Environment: real
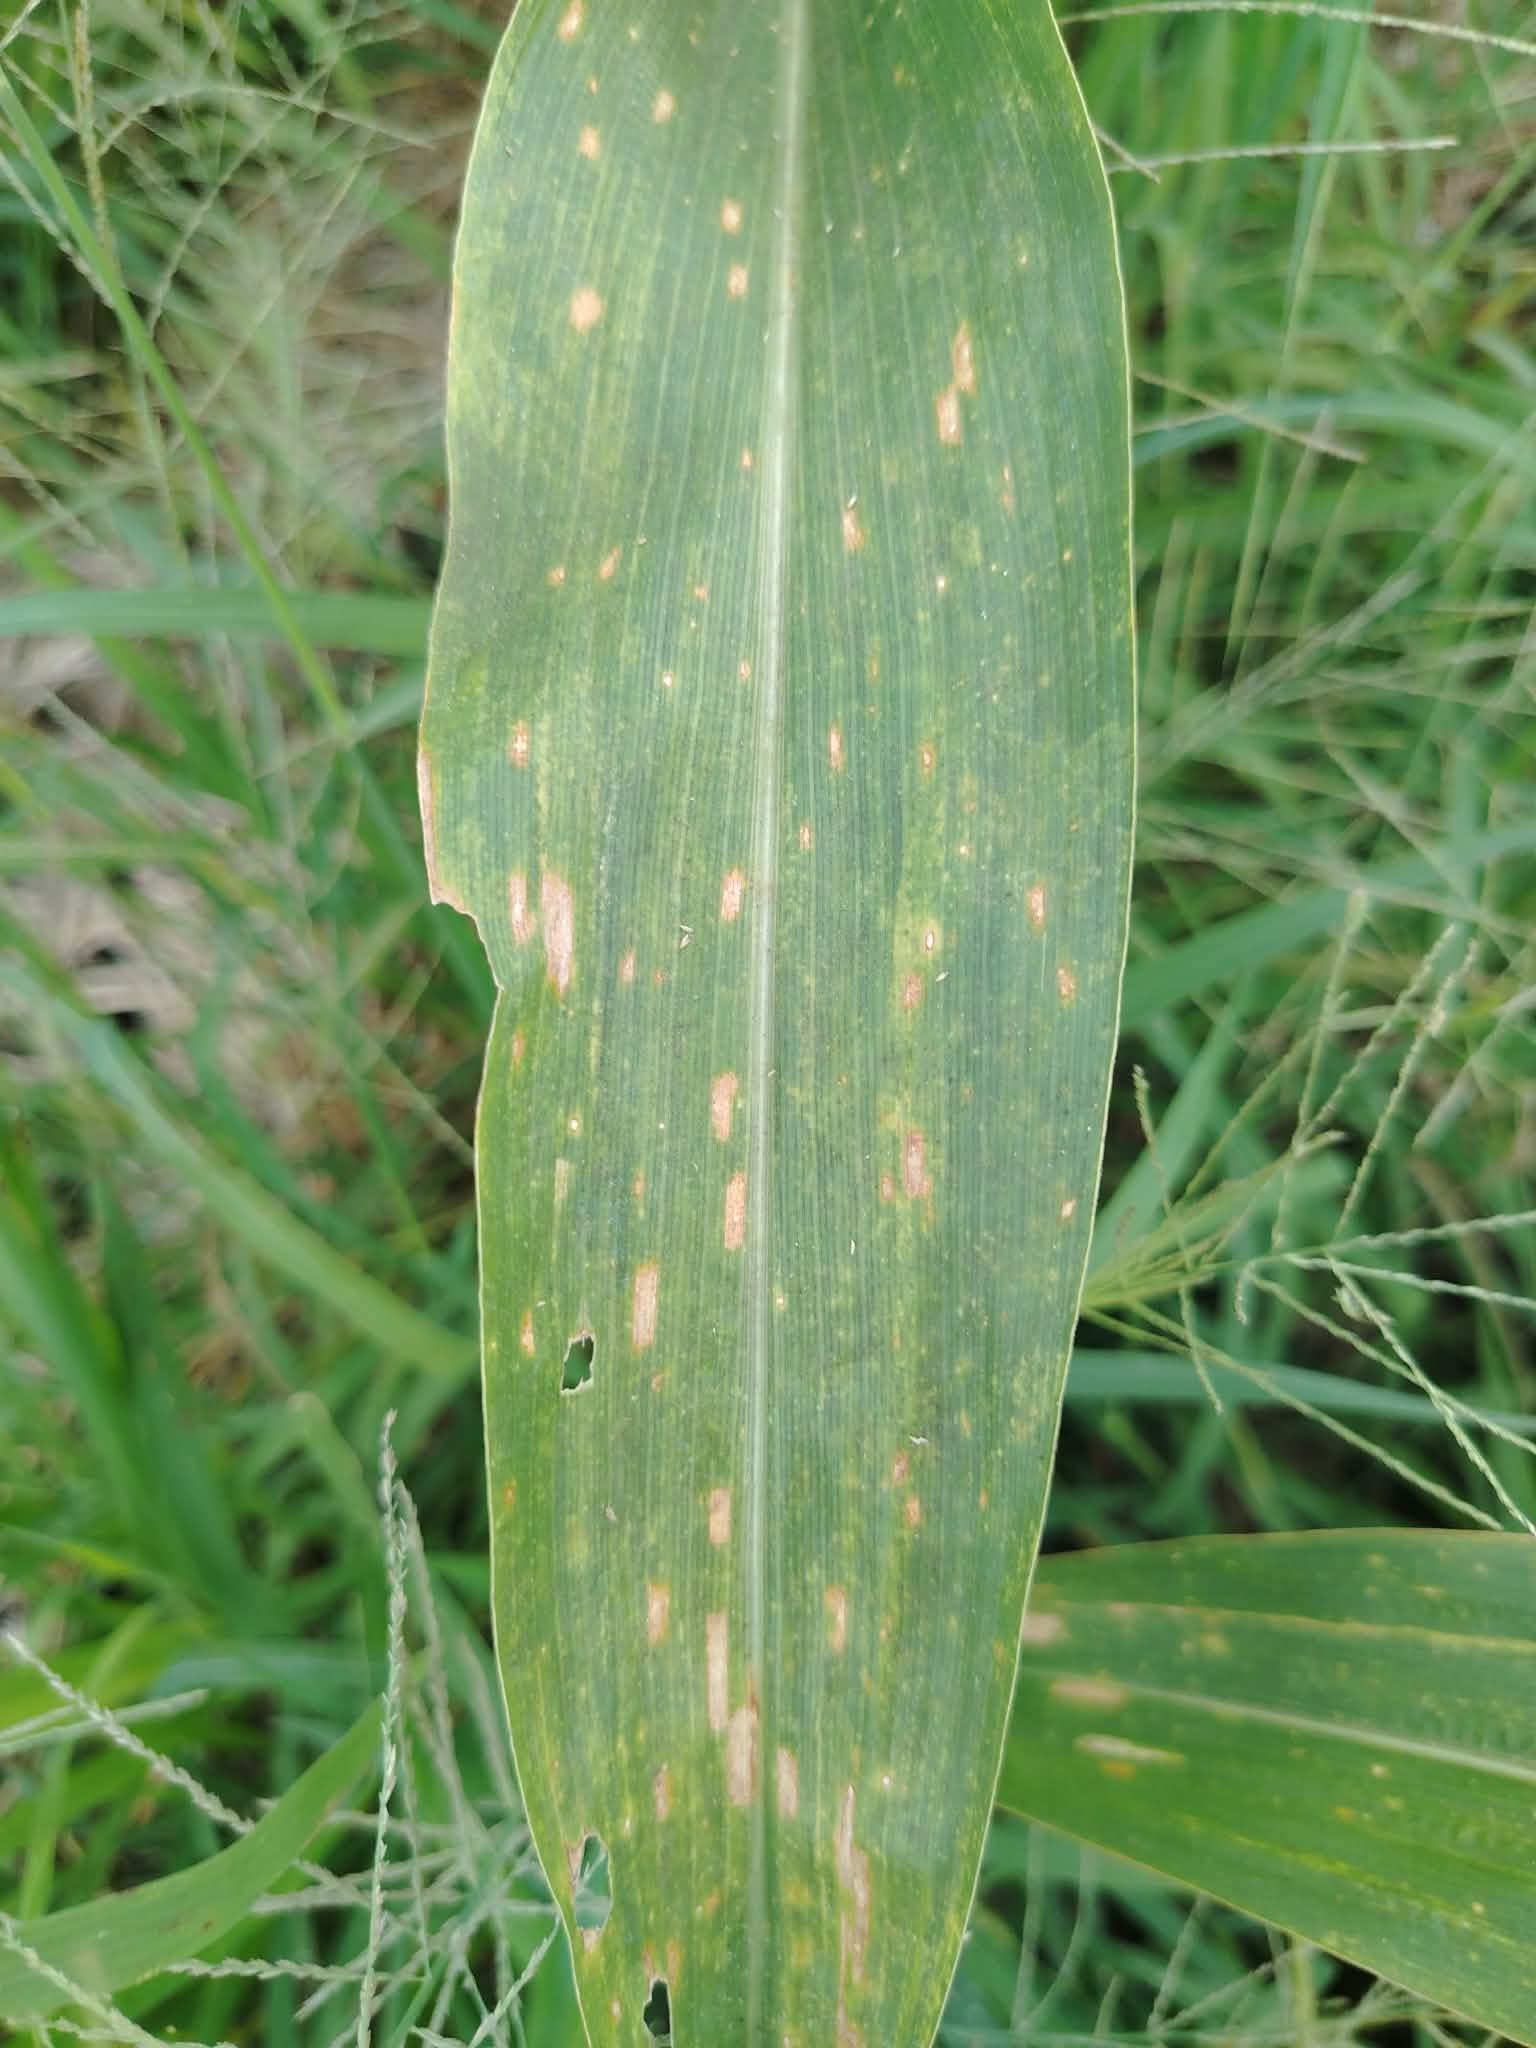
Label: gray_leaf_spot